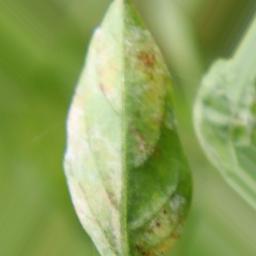
Label: powdery mildew